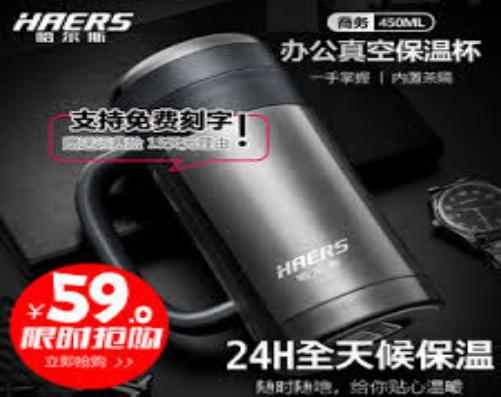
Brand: haers
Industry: Necessities